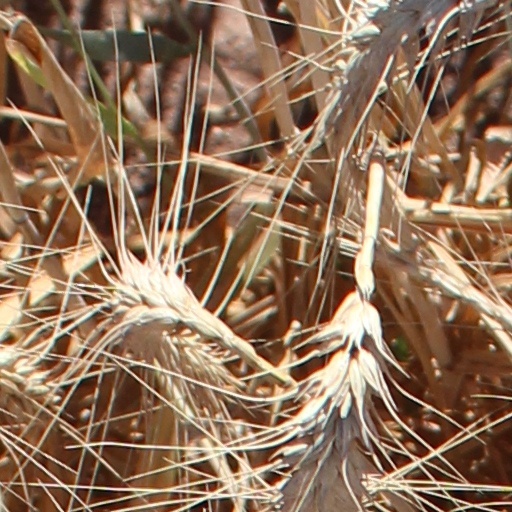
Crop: wheat